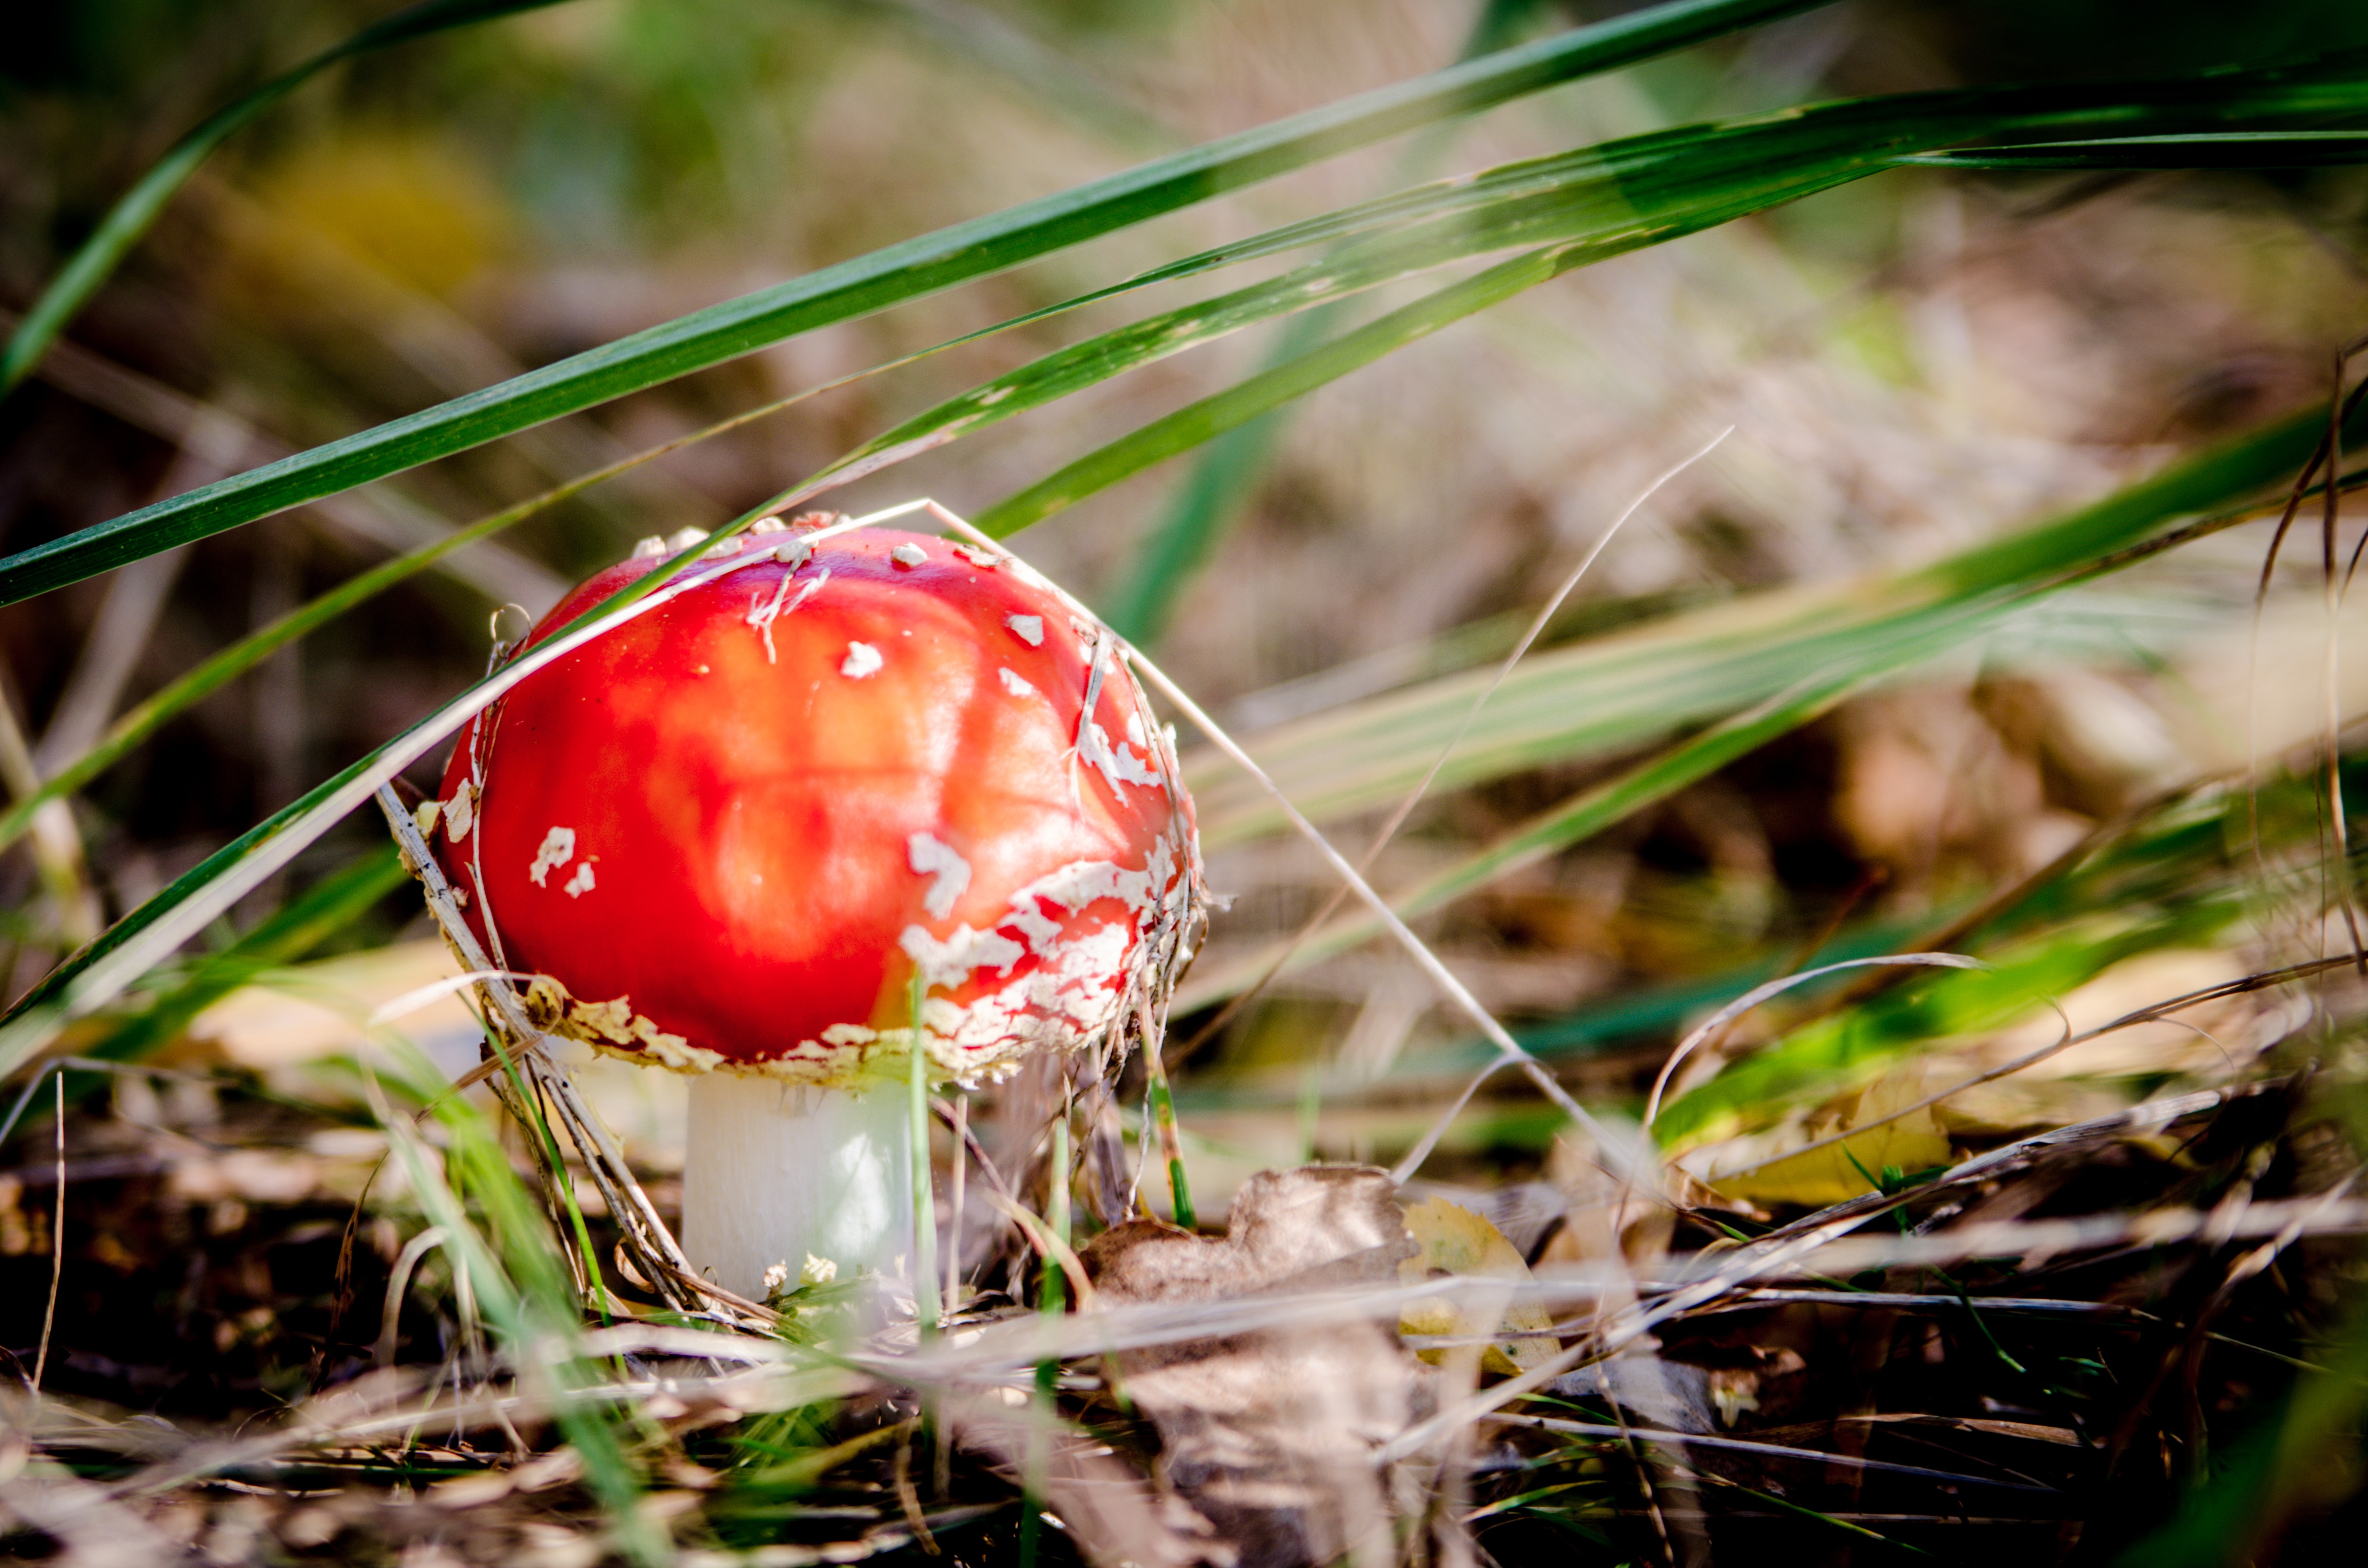
nature, forest, grass, branch, plant, leaf, flower, autumn, botany, mushroom, flora, close up, fungus, mushrooms, woodland, agaric, collect, macro photography, fly agaric red, the collection of, poisoning, edible mushroom